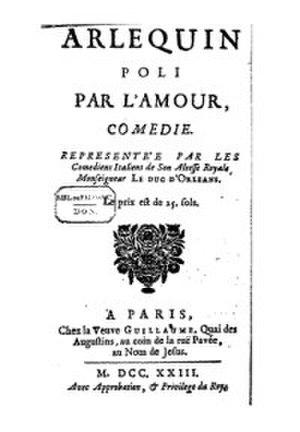
Arlequin poli par l’amour est une comédie en un acte et en prose de Marivaux représentée pour la première fois par les Comédiens italiens, le 16 juillet 1720.